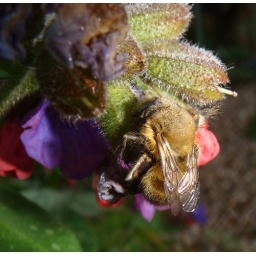
Bee sleeping out in the cold. We had a bit of ground frost but they are hardy little chaps!